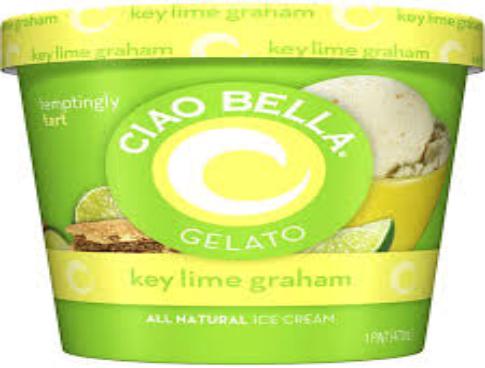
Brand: Ciao Bella Gelato Company
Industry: Food